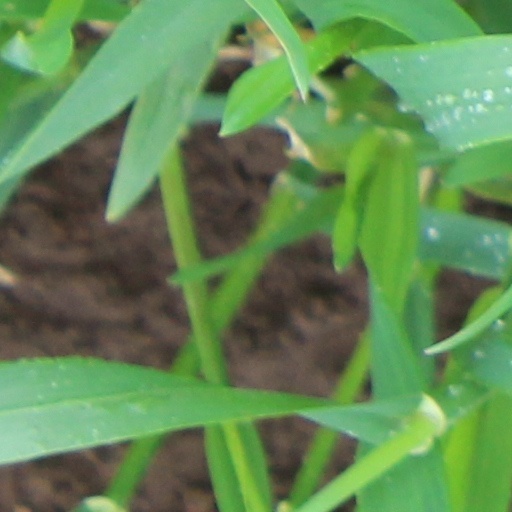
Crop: wheat